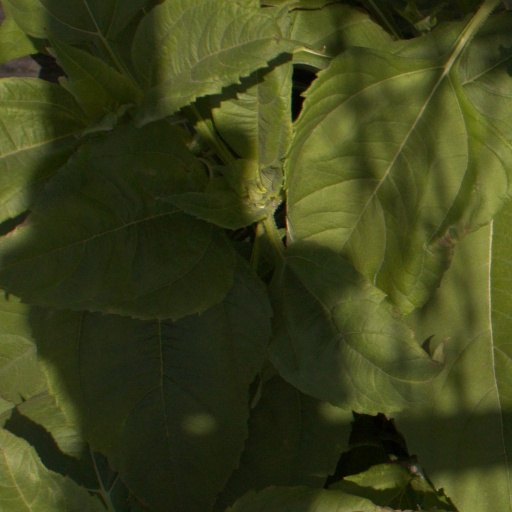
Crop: Jerusalem artichoke